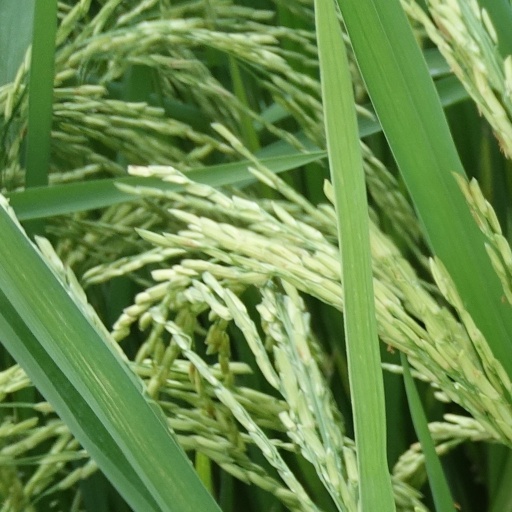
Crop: rice